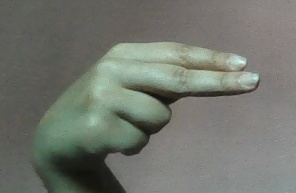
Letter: ain